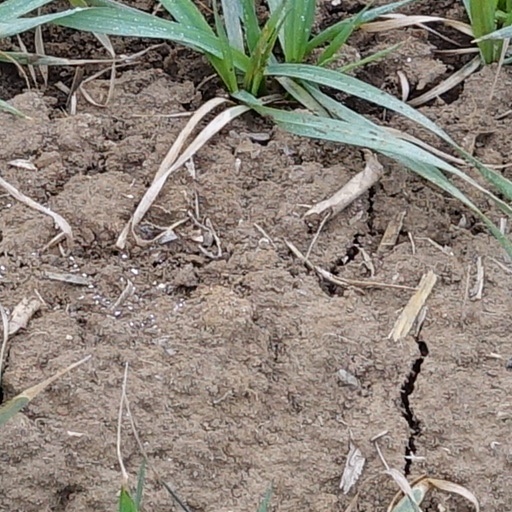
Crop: wheat